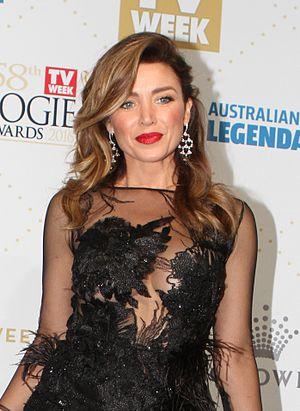
Dannii Minogue, née Danielle Jane Minogue le 20 octobre 1971, est une chanteuse, créatrice de mode, mannequin et actrice australienne. Elle est la sœur de la chanteuse Kylie Minogue.